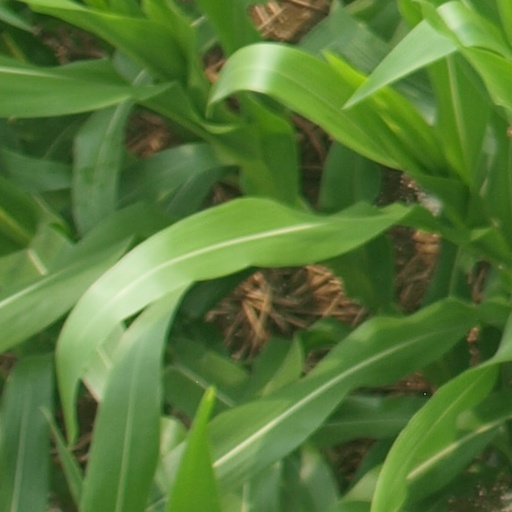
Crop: maize; corn